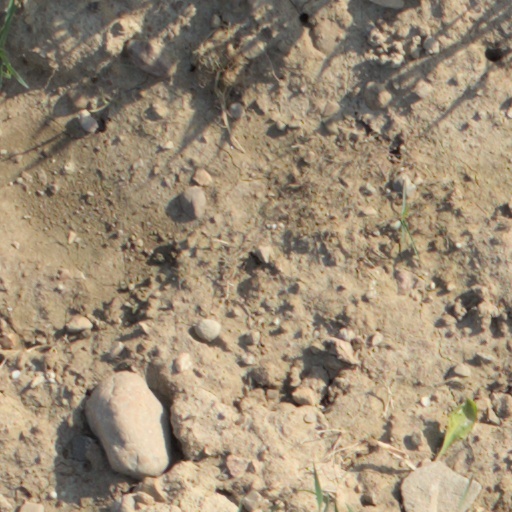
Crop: wheat